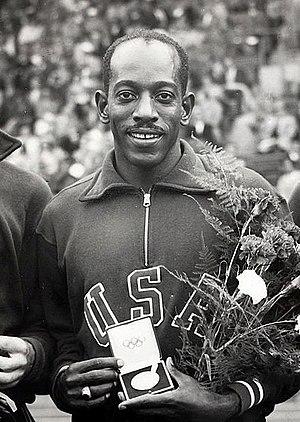
Le 110 mètres haies, épreuve exclusivement masculine, figure au programme des Jeux olympiques depuis la première édition, en 1896 à Athènes.
William Harrison Dillard, né le 8 juillet 1923 à Cleveland et mort dans la même ville le 15 novembre 2019, est un athlète américain spécialiste du 100 mètres et du 110 mètres haies.